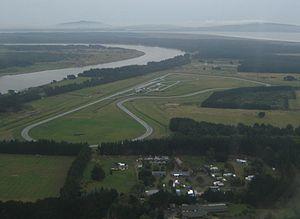
Le circuit de Teretonga Park est un circuit néo-zélandais de sport mécanique situé à 8 km au sud d'Invercargill. Il est considéré comme étant le circuit de course le plus au sud du monde et c'est également le plus ancien circuit construit en Nouvelle-Zélande, il est sorti de terre en 1957. Cependant, il n'accueillit pas la première course du pays qui eut lieu en 1949 sur le circuit de Wigram Airfield dont le tracé empruntait les routes bitumées de l'aérodrome de Wigram. Le circuit de Teretonga Park est réputé pour être l'un des circuits les plus rapides d'Australasie. La piste est longue de 2,57 km et les tours se prennent dans le sens antihoraire. La plus longue ligne droite fait 800 m et se termine par un virage à haute vitesse.